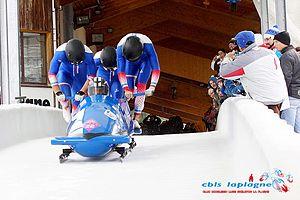
Le Team Costerg sur l'épreuve de Coupe d'Europe de la Plagne
Loïc Costerg, né le 9 mai 1987 à Moûtiers est un pilote de bobsleigh français qui représente la France sur le circuit mondial. Il est licencié au club de bobsleigh de La Plagne en Savoie.